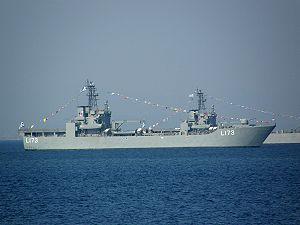
Liste des navires de la marine grecque.